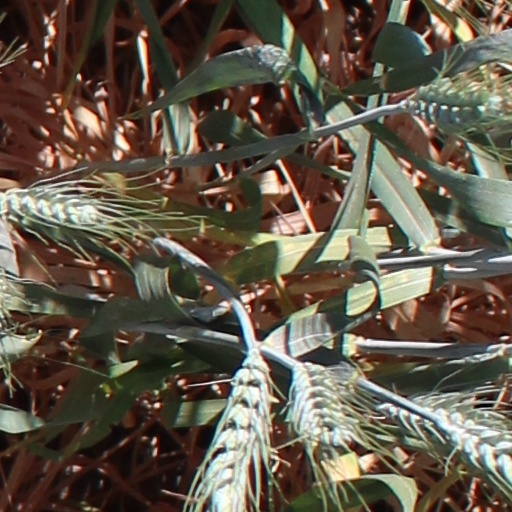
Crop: wheat